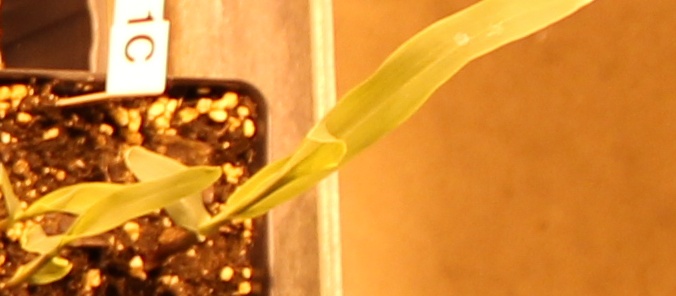
Label: Corn